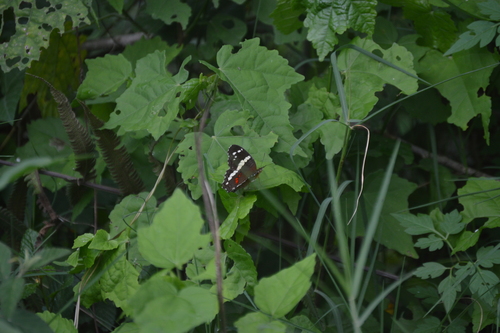
Scientific name: Anartia fatima
Common name: Banded peacock
Family: Nymphalidae
Order: Lepidoptera
Pollinator type: Primary pollinator
Habitat: Open areas and gardens
Geographic range: South America
Conservation status: Least Concern